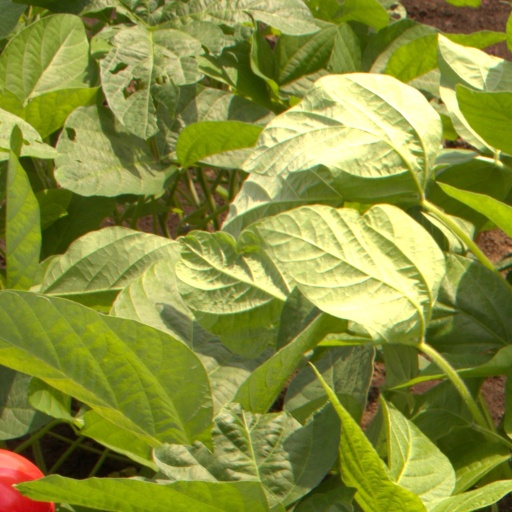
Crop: soybean